West Downtown Historic Transportation Corridor

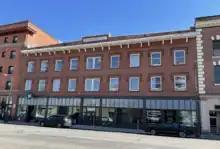
Commercial Block

The Commercial Block is a historic, three-story building at 1111-1119 W. 1st Avenue designed by architect Isaac J. Galbraith in 1906 for Dr. Joseph Gandy on property owned by his wife, Harriet Ross Gandy. With commercial space on the ground floor, originally housing a meat market and a furniture store, and apartments above, it was one of the first mixed-use buildings in the neighborhood. It later served as a hotel until the early-1980s. By the 1990s, the building served as low-income housing, a transition made by numerous other buildings in the district at the time. As the area saw revitalization around the turn of the 21st century, the building has served as a corporate office and student housing.